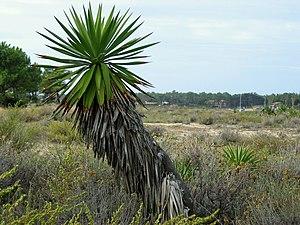
Yucca gloriosa au Cap Ferret (Gironde, Aquitaine, France)
Yucca gloriosa, ou Yucca superbe, aussi communément appelé Yucca, est une espèce d'arbuste cespiteux xérophyte de la famille des Asparagaceae originaire du Sud Est des USA.